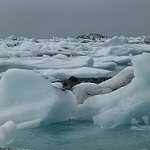
Scene: Outdoor